Entelodontidae

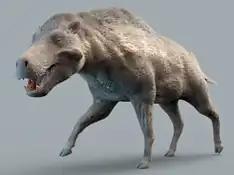

The wide and tall temporal fossa allowed for a very large "temporalis" muscle, which extends from the side of the cranium to the coronoid process of the mandible. The "temporalis" was not only large and strong, but also had a long moment arm (and thus higher torque) due to the coronoid process shifting forwards. The reinforced pterygoid, zygomatic, and postorbital areas would have supported the forces generated by the "temporalis". The size and orientation of the "temporalis" is similar to carnivorans, where it corresponds to a strong and stable scissor-like (orthal) bite.